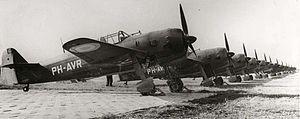
Le Koolhoven F.K.58 est un avion de chasse néerlandais monoplan monomoteur, à train rentrant et habitacle fermé. Il est fabriqué en 1940 à la demande de l'armée de l'air française, pour répondre à la saturation des capacités des industries aéronautiques françaises et équiper les unités coloniales.